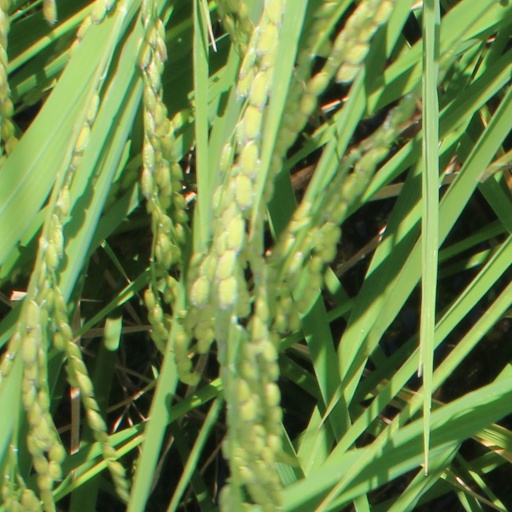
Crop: rice